Aging and society

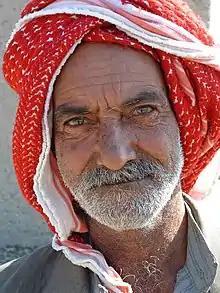
An elderly Iraqi man

Hearing loss is a common condition among ageing adults. Common conditions that can increase the risk of hearing loss in elderly people are high blood pressure, diabetes, or the use of certain medications that are harmful to the ear. Hearing aids are commonly referred to as personal amplifying systems, which can generally improve hearing by about 50%.